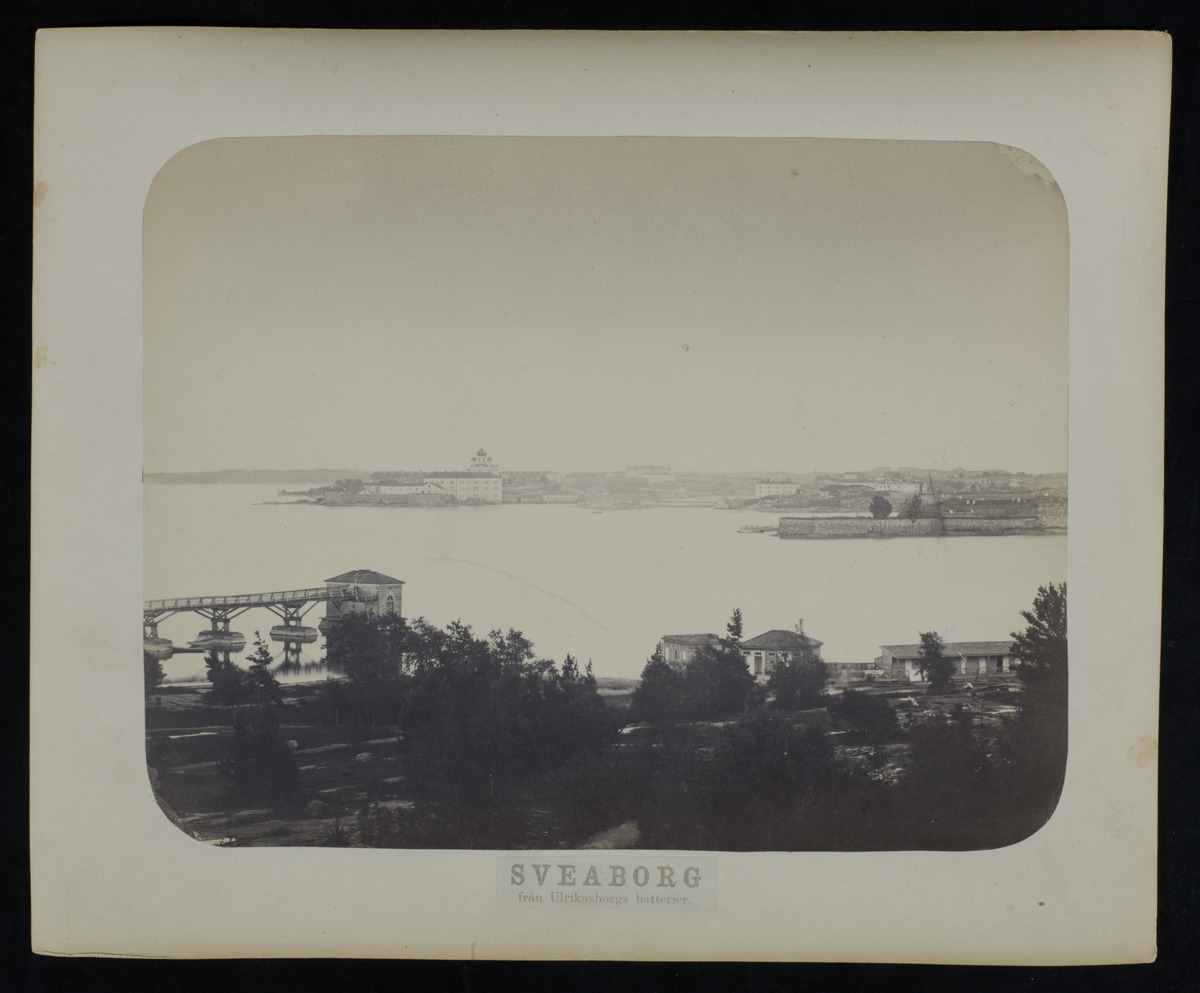
Vuonna 1838 valmistuneen Ullanlinnan kylpylaitoksen uimahuone ja muita rannassa olevia rakennuksia
sisällön kuvaus: Vuonna 1838 valmistuneen Ullanlinnan kylpylaitoksen uimahuone ja muita rannassa olevia rakennuksia. Taustalla Suomenlinna ja Särkkä. "Vyer af Helsingfors" -kansiosta, "Sveaborg från Ulrikaborgs batterier". mustavalkoinen
Kuvaaja: Hårdh, C.A., valokuvaaja
Ajankohta: kuvausaika 1870 -luku mahd
Paikka: Suomi, Uusimaa, Helsinki, Kaivopuisto Helsinki
Aiheet: kylpylät, puurakennukset, puistot, puut, kalliot, merivesi, saaret, kirkot